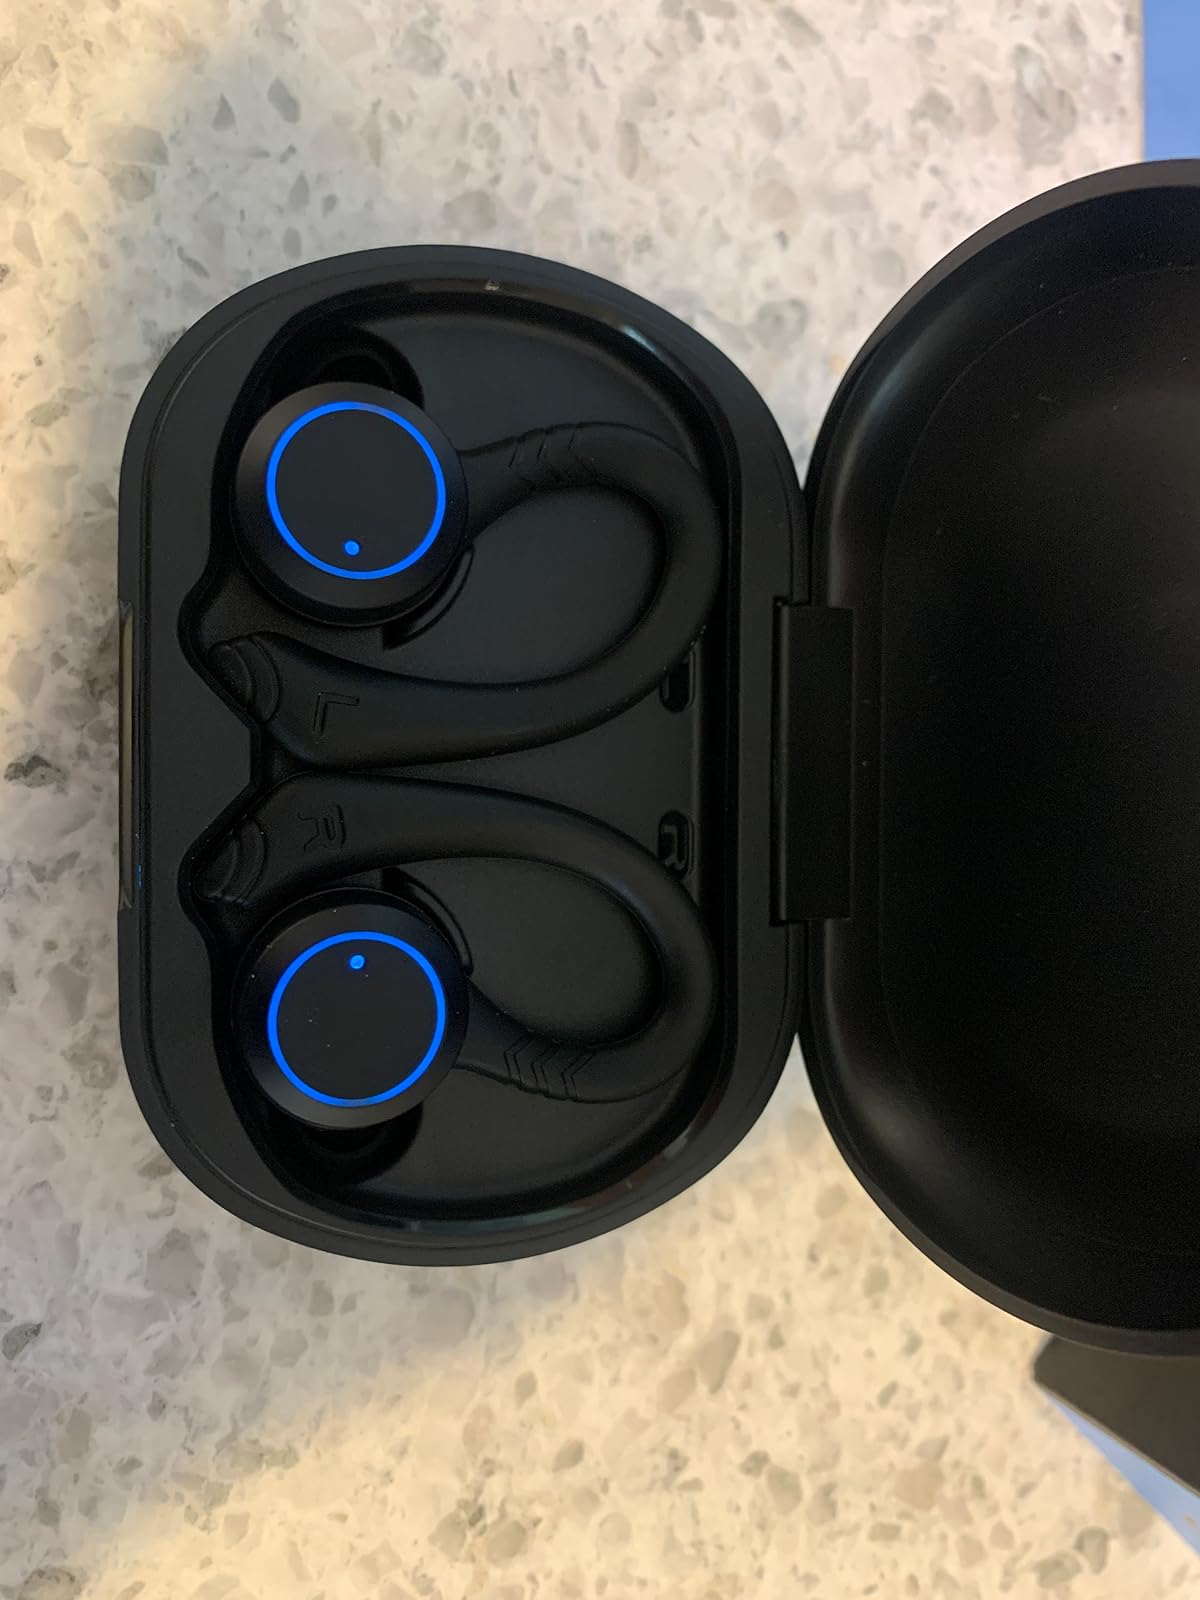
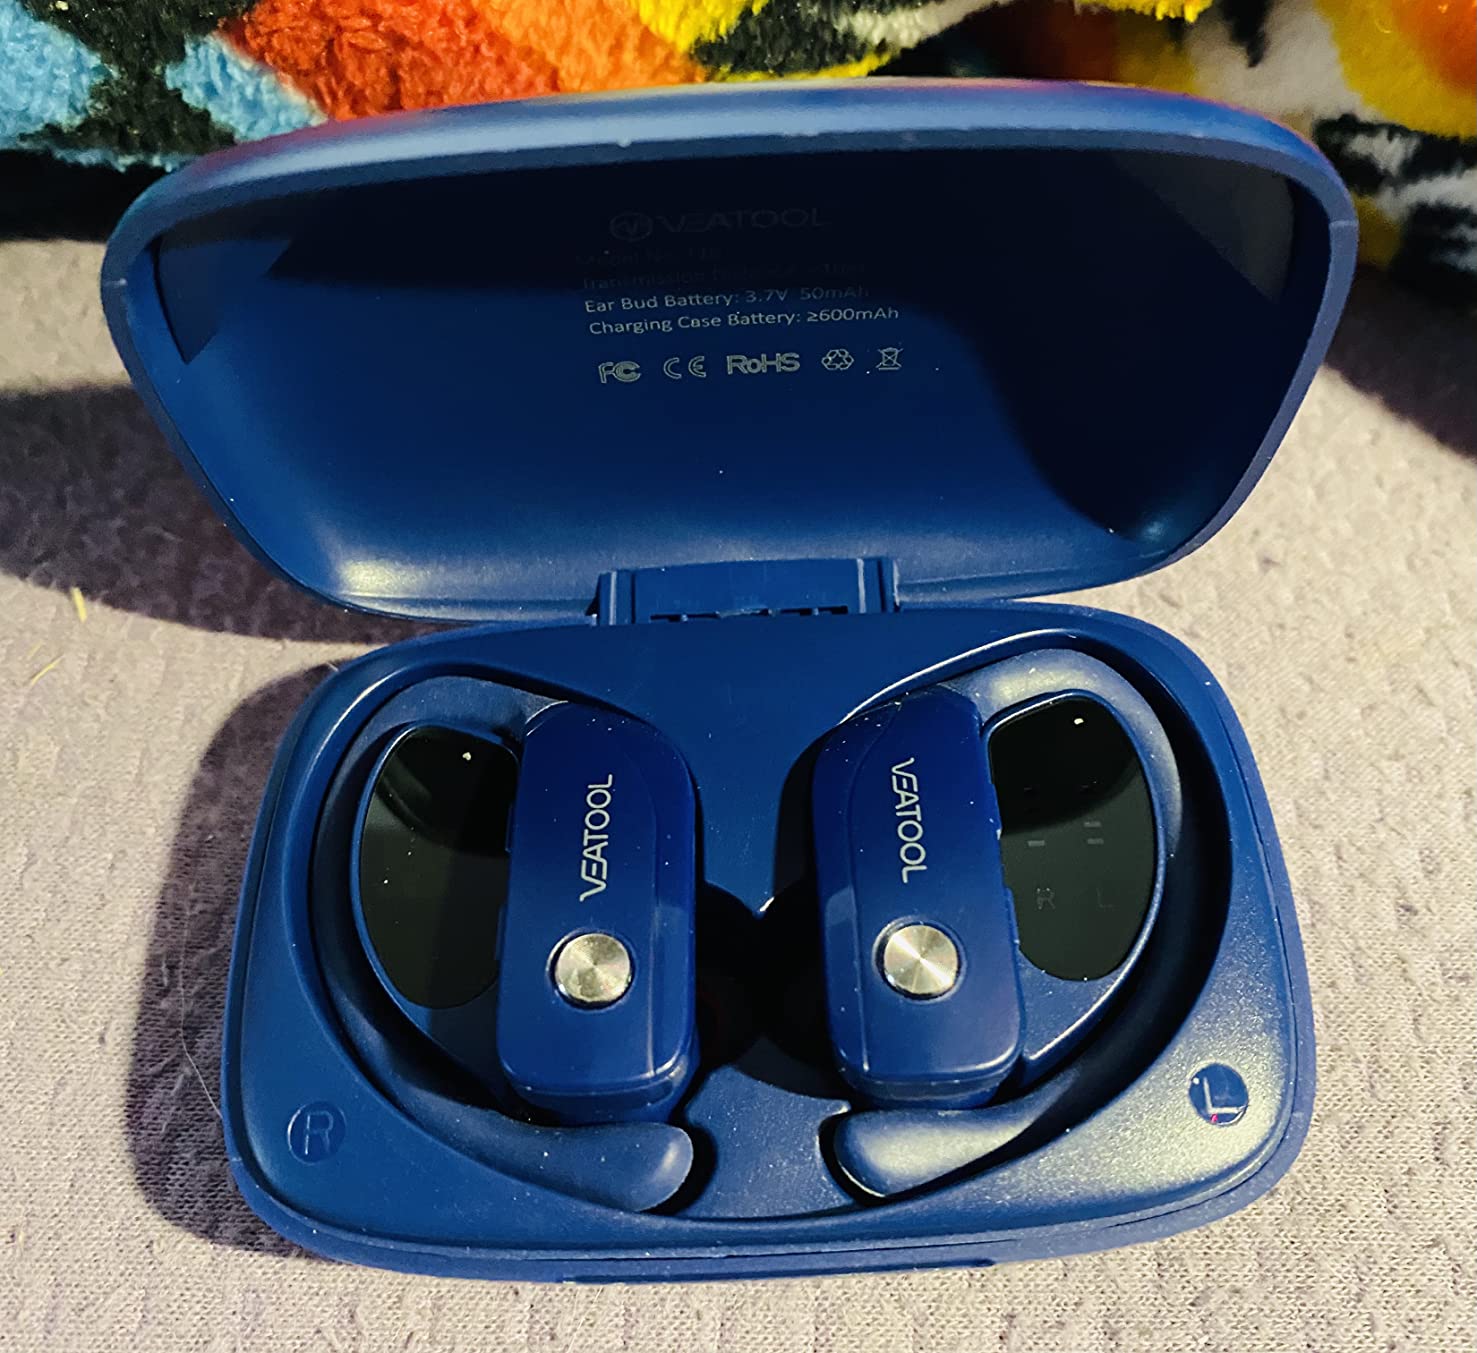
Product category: earbuds
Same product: no